Muenke syndrome

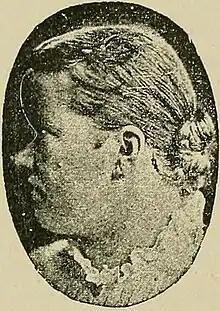
32-year-old woman with head shape indicative of Muenke syndrome

Muenke syndrome, also known as FGFR3-related craniosynostosis, is a human specific condition characterized by the premature closure of certain bones of the skull during development, which affects the shape of the head and face. First described by Maximilian Muenke, the syndrome occurs in about 1 in 30,000 newborns. This condition accounts for an estimated 8 percent of all cases of craniosynostosis.